Chris Wood (footballer, born 1991)

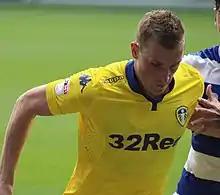
Wood playing for Leeds United in 2016

Wood scored his first goal of the following season on 10 August 2016, in their League Cup fixture against Fleetwood Town, and his first league goal was an injury-time equaliser a week later with a bicycle kick in a 1–1 draw with Fulham. He scored again in the next match, as Leeds beat Sheffield Wednesday 2–0, and by the end of September had seven goals in all competitions. His ninth goal of the season came in extra time of the League Cup fourth-round tie against Norwich to make the score 2–2, and he converted his kick as Leeds won in a penalty shoot-out. He opened the scoring against Reading in mid-December, but had to leave the field in the first half with what proved to be a minor hamstring injury.